Second Battle of Nagyszeben

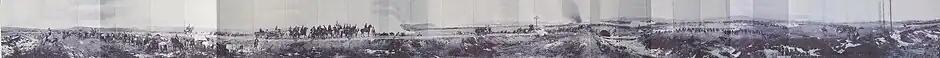
Transylvanian Panorama depircting the Second Battle of Nagyszeben - Jan Styka

Bem left behind 1000 rearguards at Medgyes, while others say 1500 soldiers and 4 guns, led by Lieutenant Colonel Pereczy. In addition, as a mobile flank defence, Bem sent a detachment led by Lieutenant-Colonel Count Gergely Bethlen towards Dános-Váldhíd-Berethalom-Musna-Ivánfalva-Kiskapus at noon on the 9th. Bem's army arrived at Nagyselyk at 1 a.m. on 11 March, and after some rest continued on its way to Szelindek. From here he departed at noon, on the way he scattered a Russian Cossack troop and reached Nagycsűr. Towards 4 p.m. he marched out from Nagycsűr, at its southern exit, behind the Alter Berg (Old Hill), which separates this village from Nagyszeben, and here he deployed his army in battle formation.